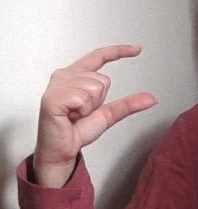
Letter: dal